Answer in natural language. Which point is closer to the camera taking this photo, point A  or point B? Choose between the following options: A or B
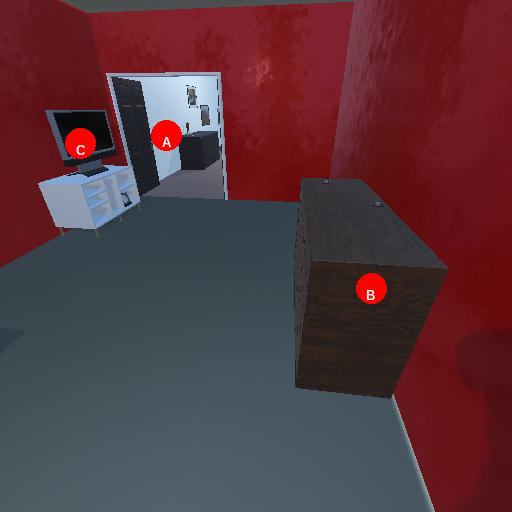
<answer>B</answer>